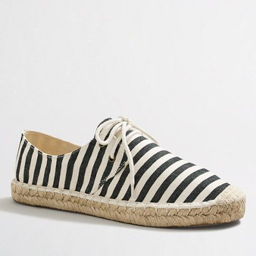
casual shoes in the arena .